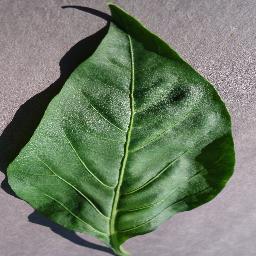
Label: Pepper,_bell___healthy